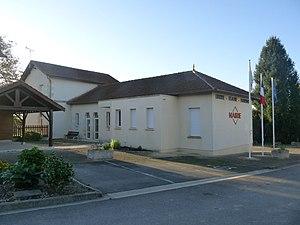
Mairie de Jussas, Charente-Maritime, France
Jussas est une commune du sud-ouest de la France située dans le département de la Charente-Maritime.